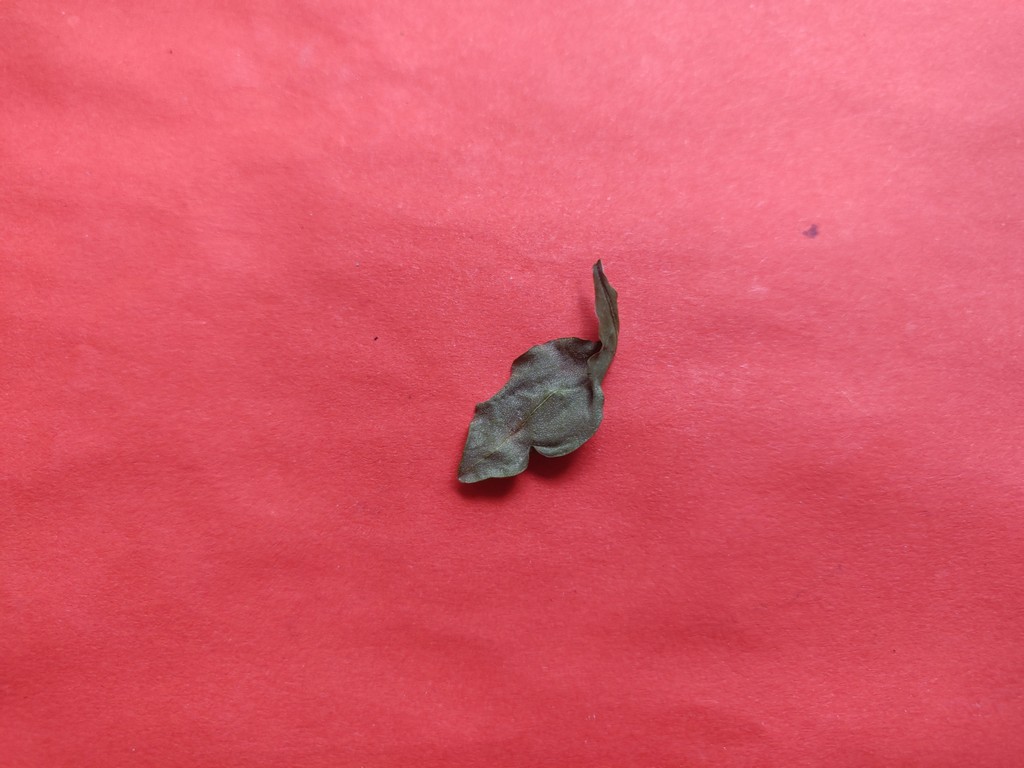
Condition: Dried
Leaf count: single
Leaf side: unknown